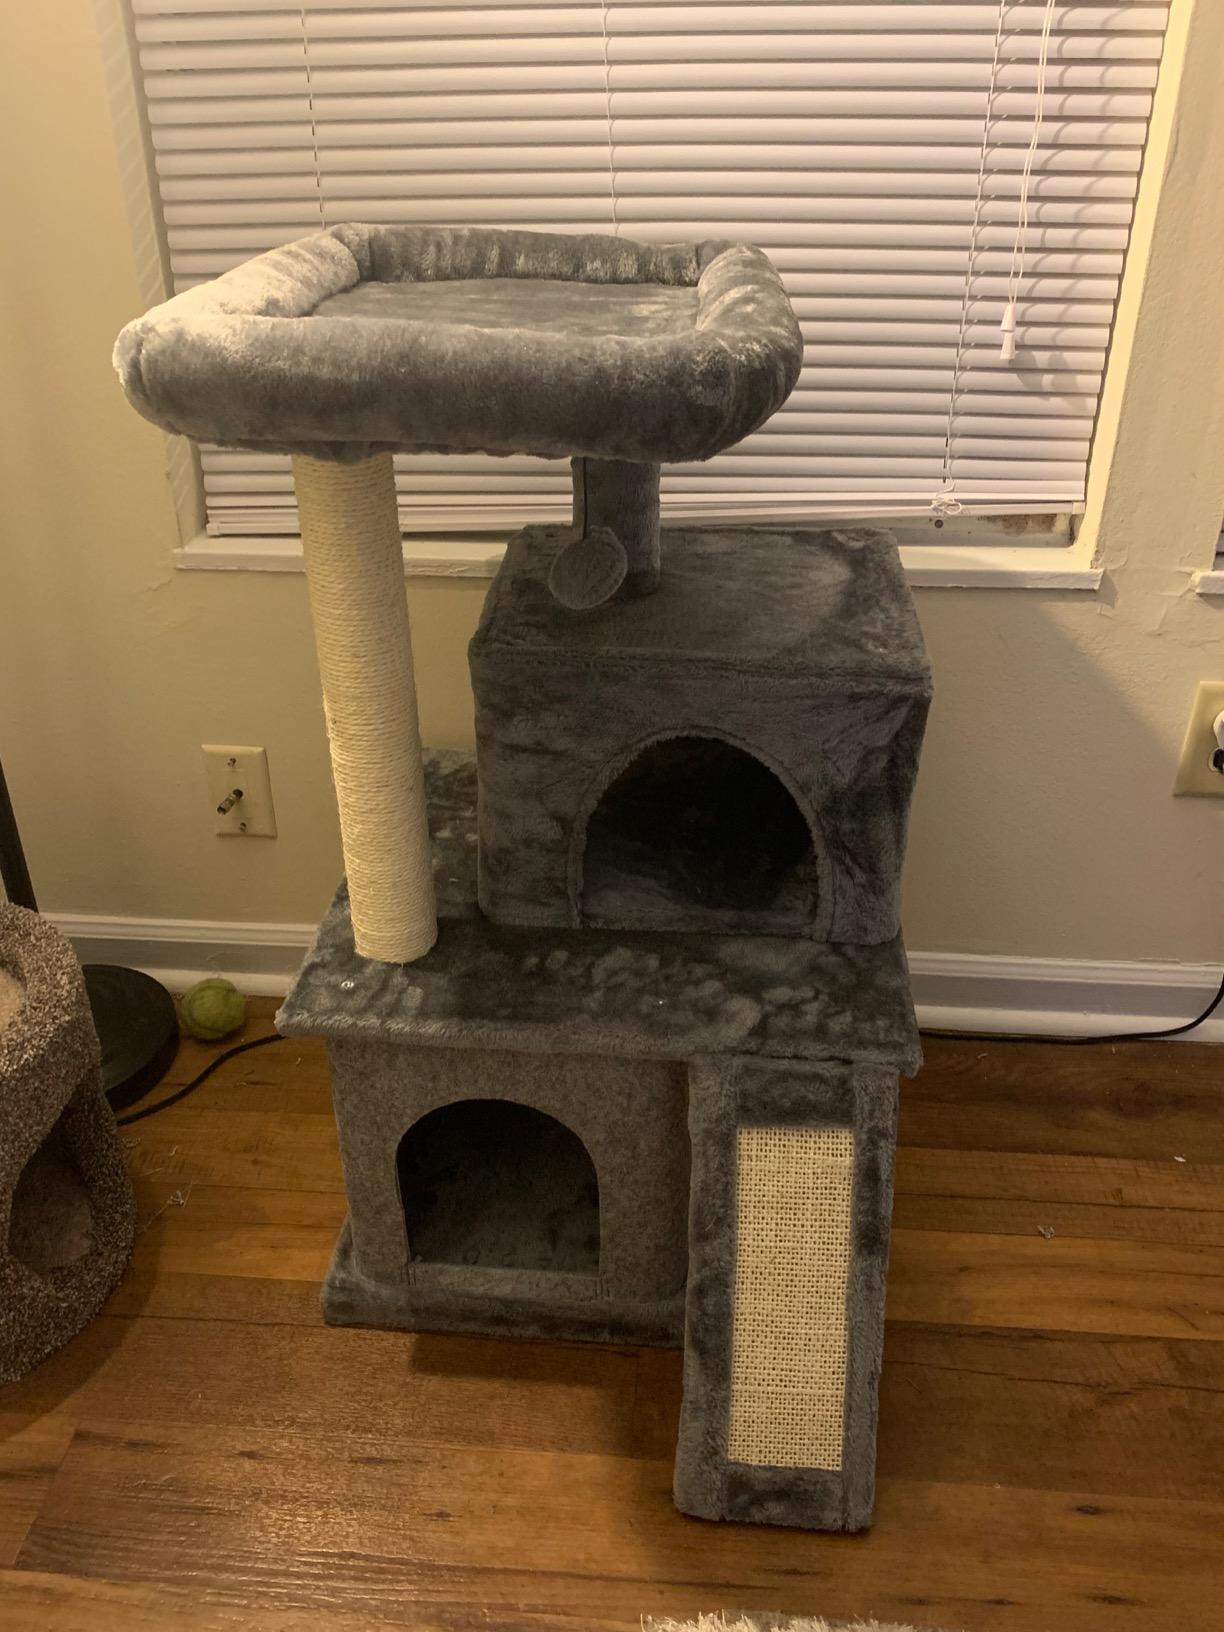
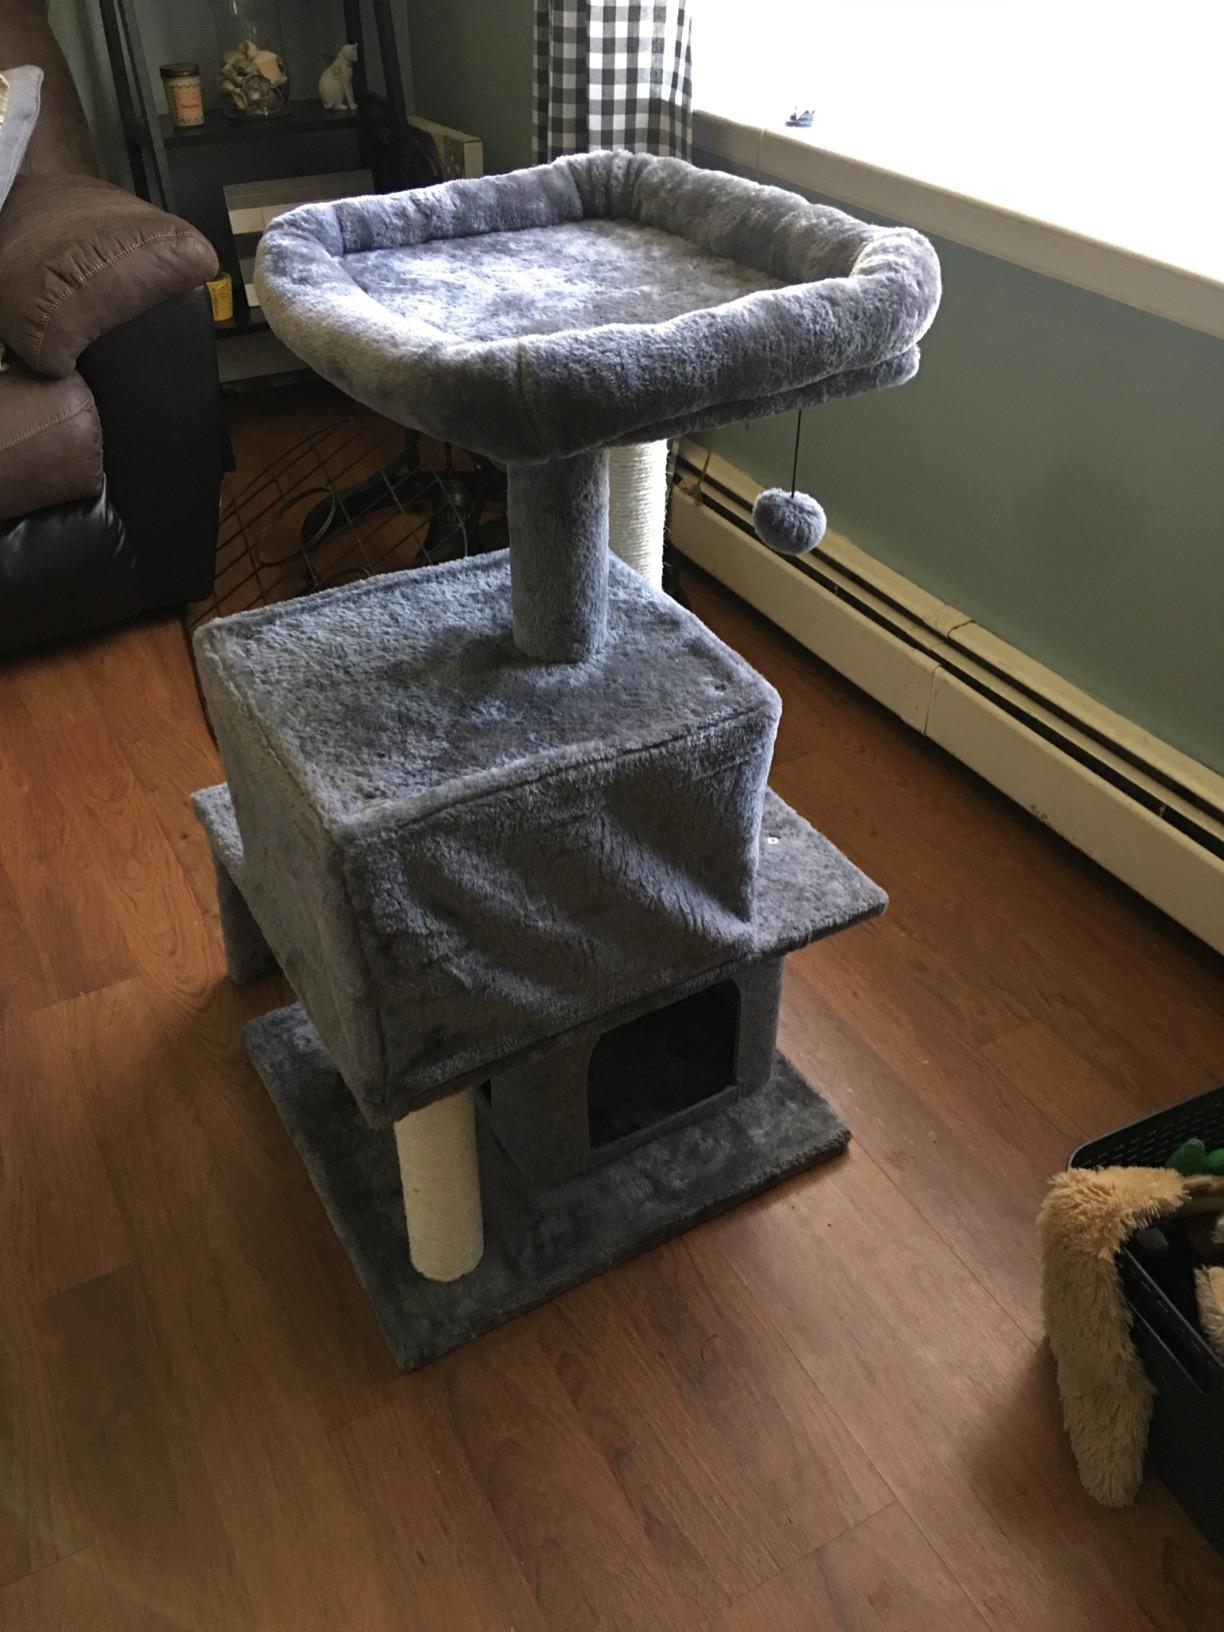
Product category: items_cat tree
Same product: yes